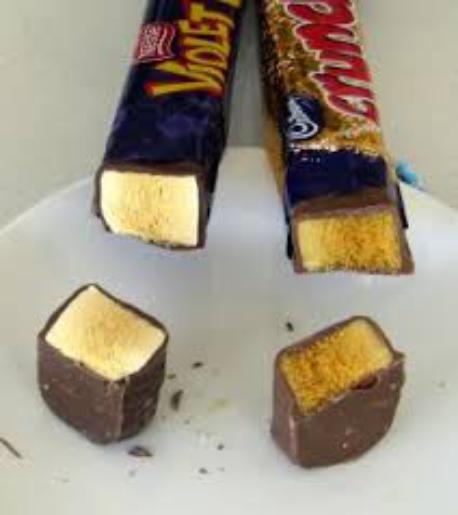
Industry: Food